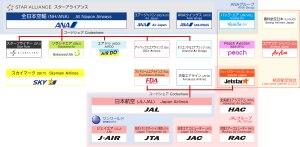
Voici la liste des compagnies aériennes actuellement opérationnelles au Japon.